Hugh Griffith

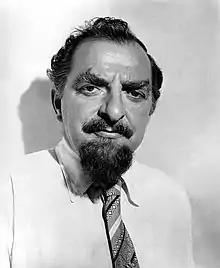
Griffith in 1960

Hugh Emrys Griffith (30 May 1912 – 14 May 1980) was a Welsh actor. Described by BFI Screenonline as a "wild-eyed, formidable character player", Griffith appeared in more than 100 theatre, film, and television productions in a career that spanned over 40 years. He was the second-ever Welsh-born actor to win an Academy Award (following Ray Milland for "The Lost Weekend"), winning a Best Supporting Actor Oscar for his role in "Ben-Hur" (1959), with an additional nomination for "Tom Jones" (1963).